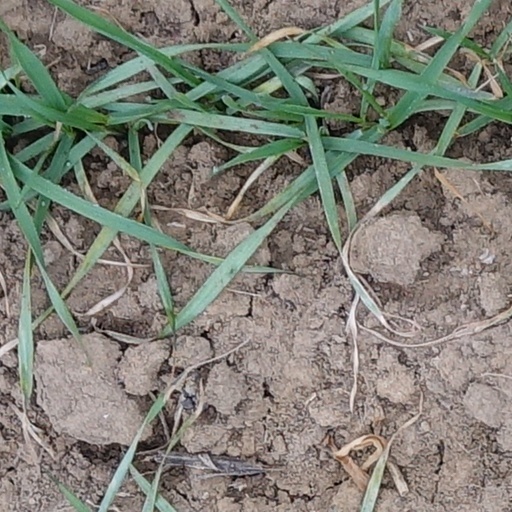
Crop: wheat